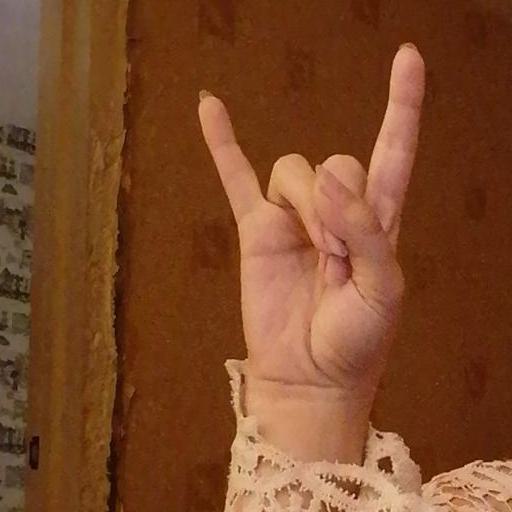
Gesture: rock